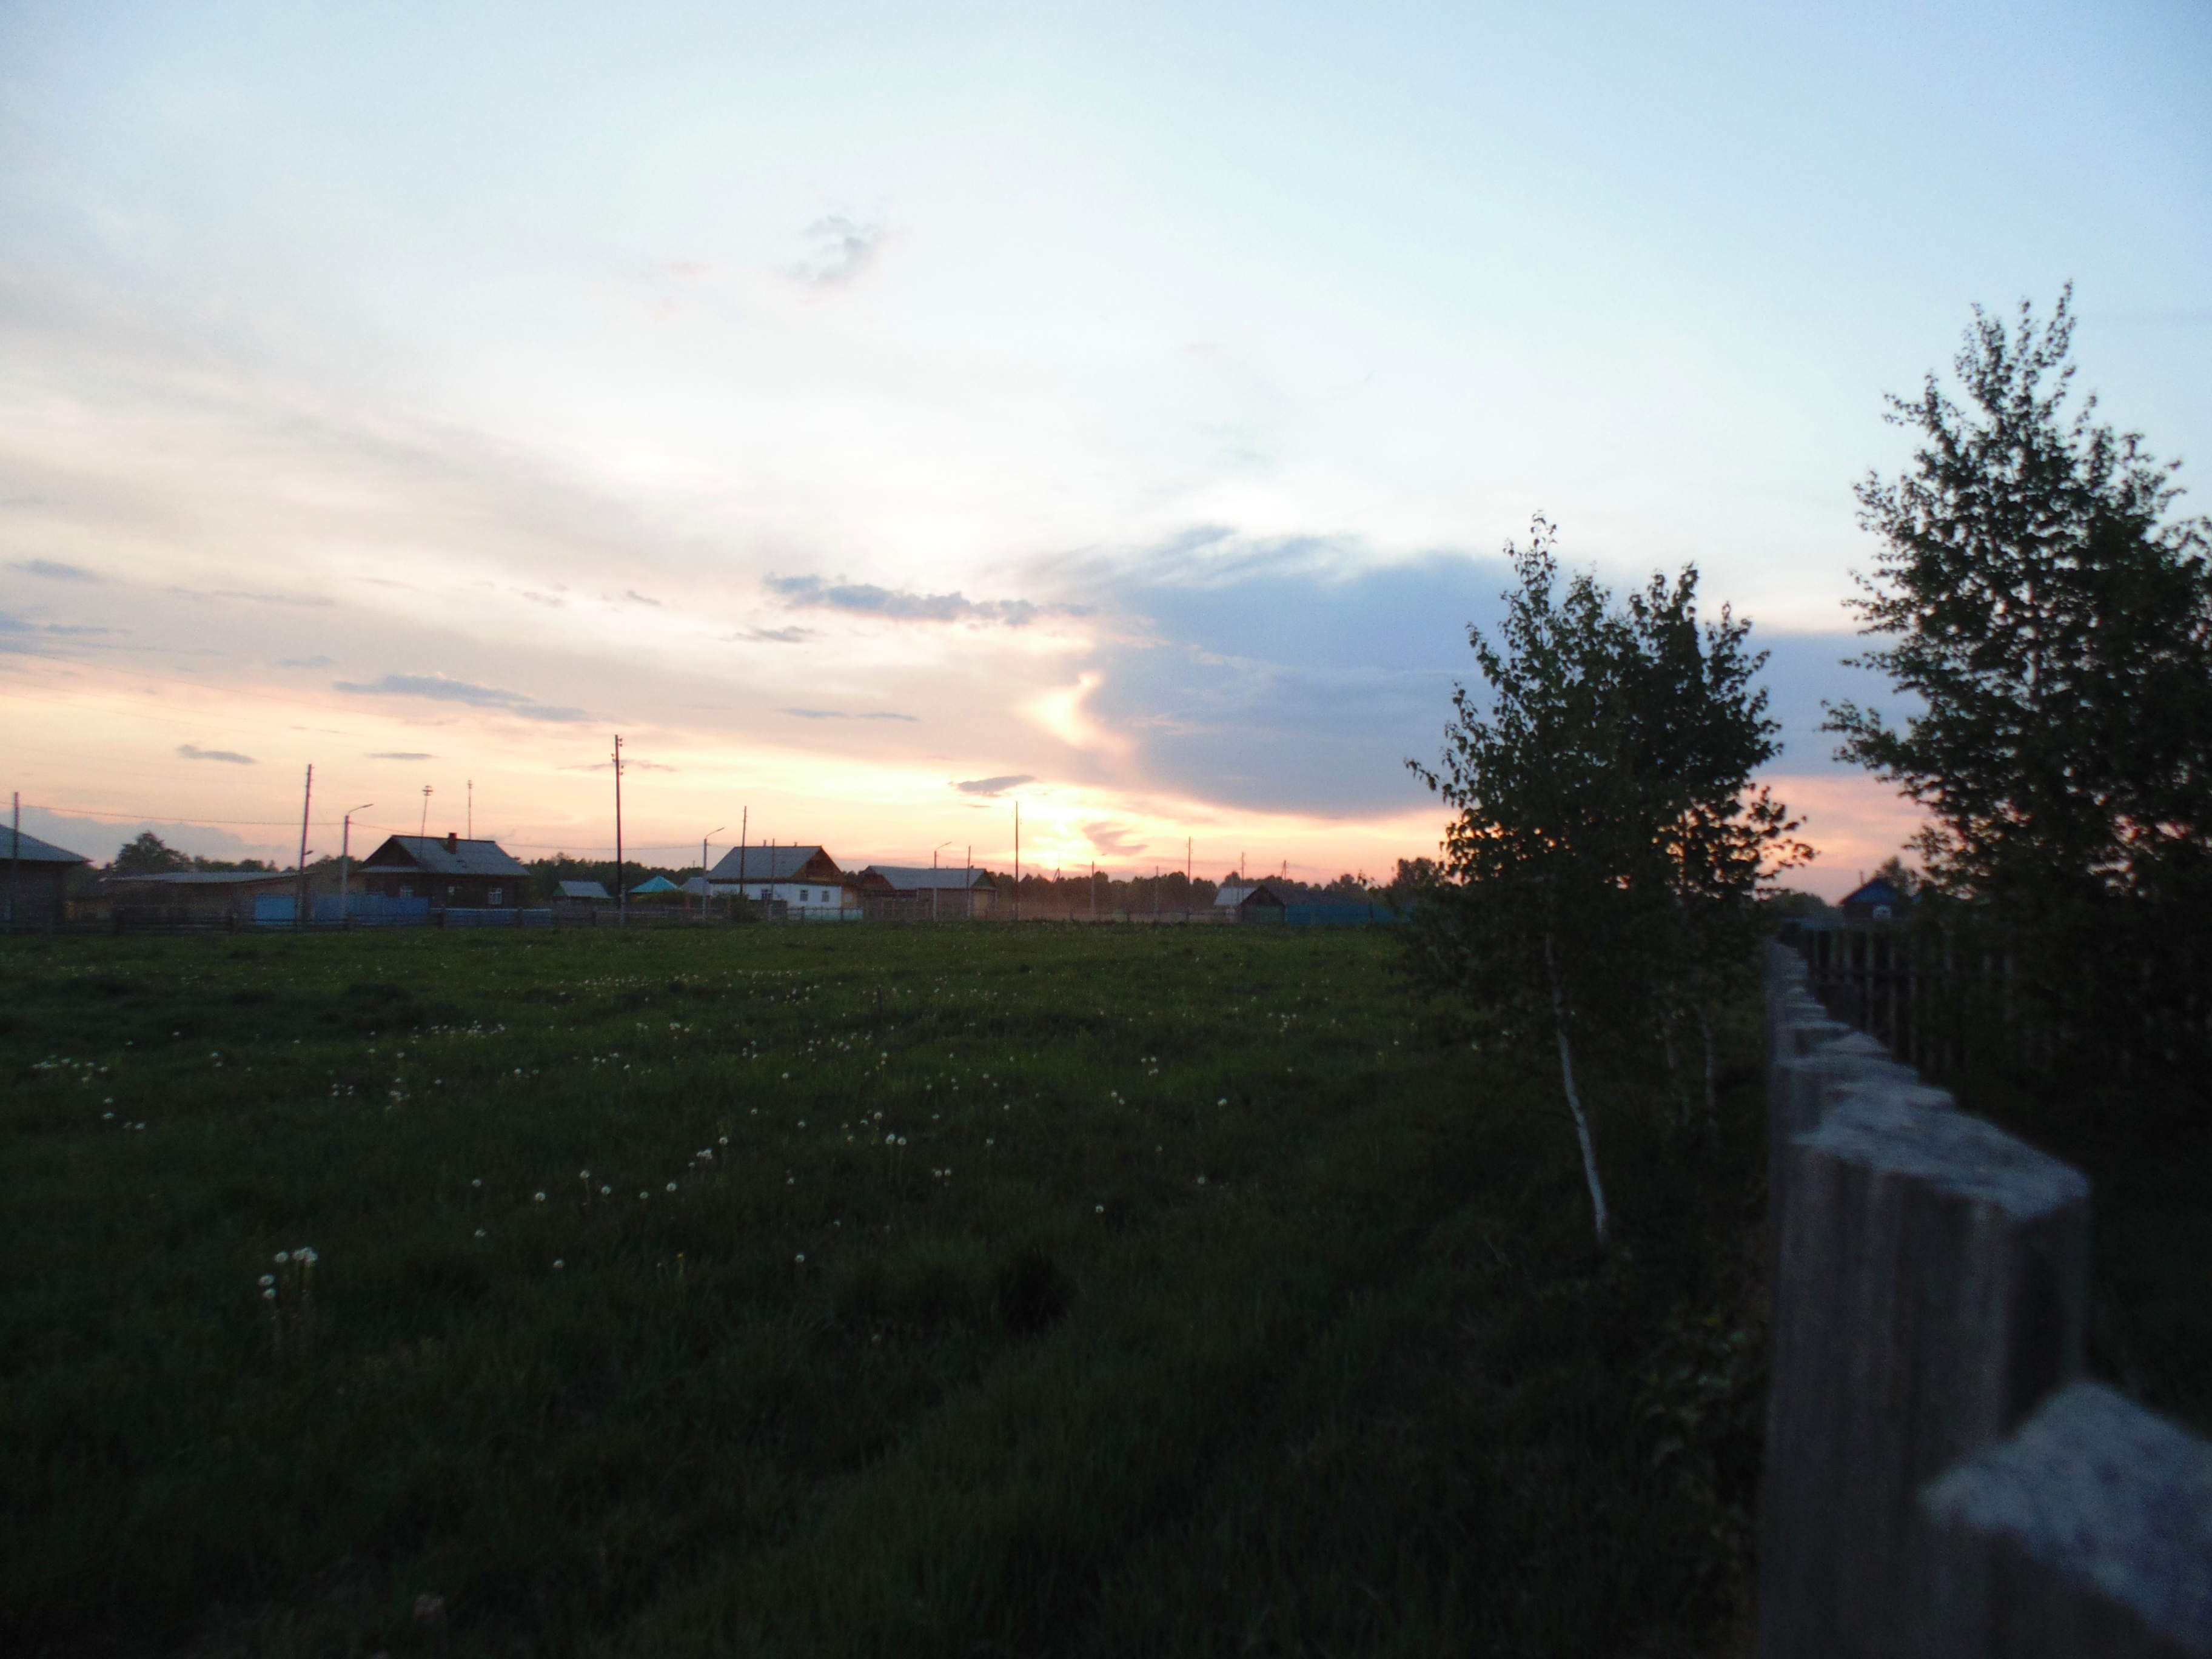
tree, grass, horizon, light, cloud, sky, sun, sunrise, sunset, field, sunlight, morning, hill, dawn, dusk, evening, rural area, atmospheric phenomenon, atmosphere of earth